Raillicourt

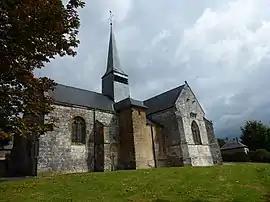
The church in Raillicourt

Raillicourt is a commune in the Ardennes department in northern France.